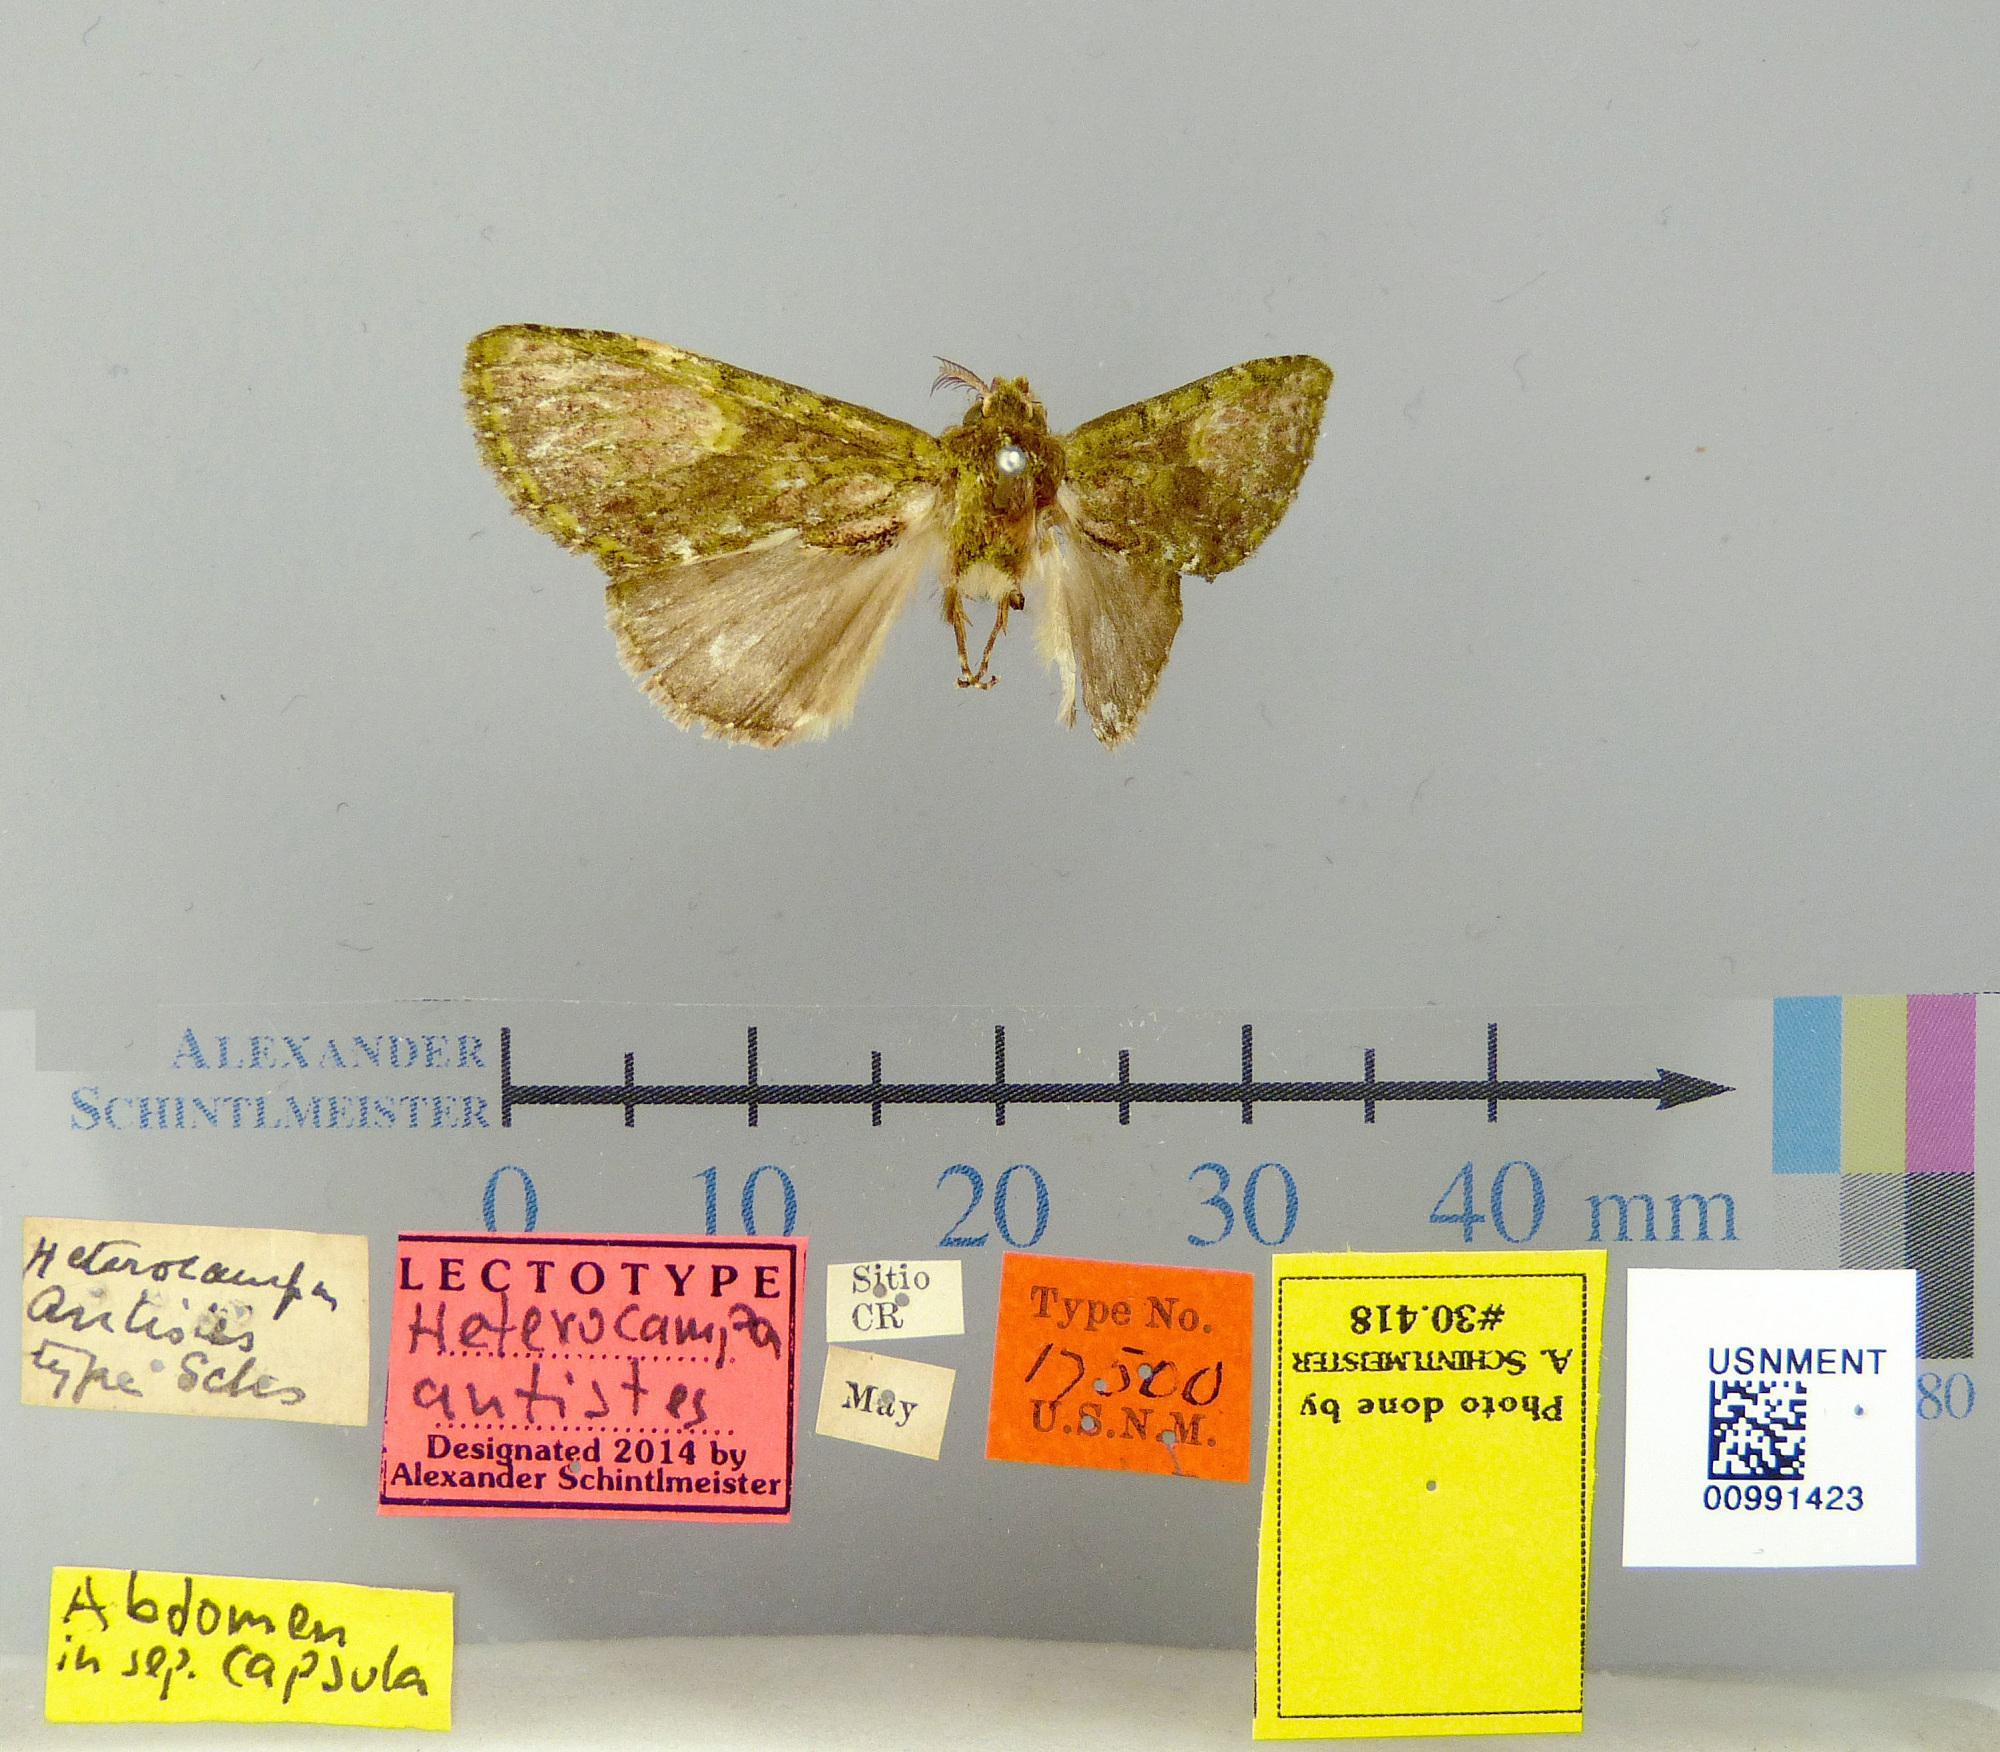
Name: Heterocampa antistes
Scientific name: Heterocampa antistes Schaus, 1912
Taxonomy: Animalia, Arthropoda, Insecta, Lepidoptera, Notodontidae
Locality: El Sitio, Guanacaste, Costa Rica